List of birds of Alberta

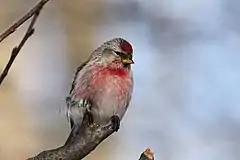
A common redpoll perched on a branch

Kinglets are a small family of birds which resemble the titmice. They are very small insectivorous birds. The adults have coloured crowns, giving rise to their name.